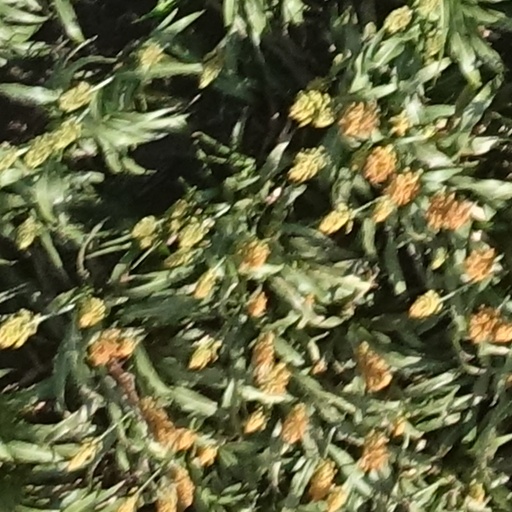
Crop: sorghum